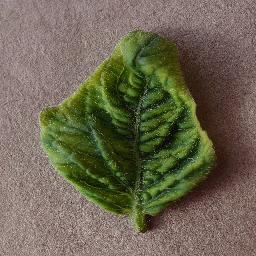
Label: Tomato___Tomato_Yellow_Leaf_Curl_Virus